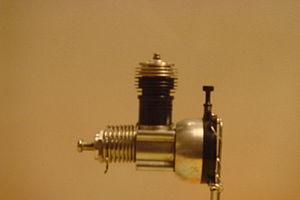
Les moteurs Cox sont des moteurs à combustion interne utilisés dans le modélisme. La société L. M. Cox Manufacturing Co., Inc. est fondée en 1945 pour être revendue en 1996 à Estes qui cessera définitivement la production en 2009. Lorsqu'ils ont cessé de produire leurs moteurs, le stock de pièces restant a été revendu à un acheteur privé Canadien, et recommence à produire des pièces, Cox International.